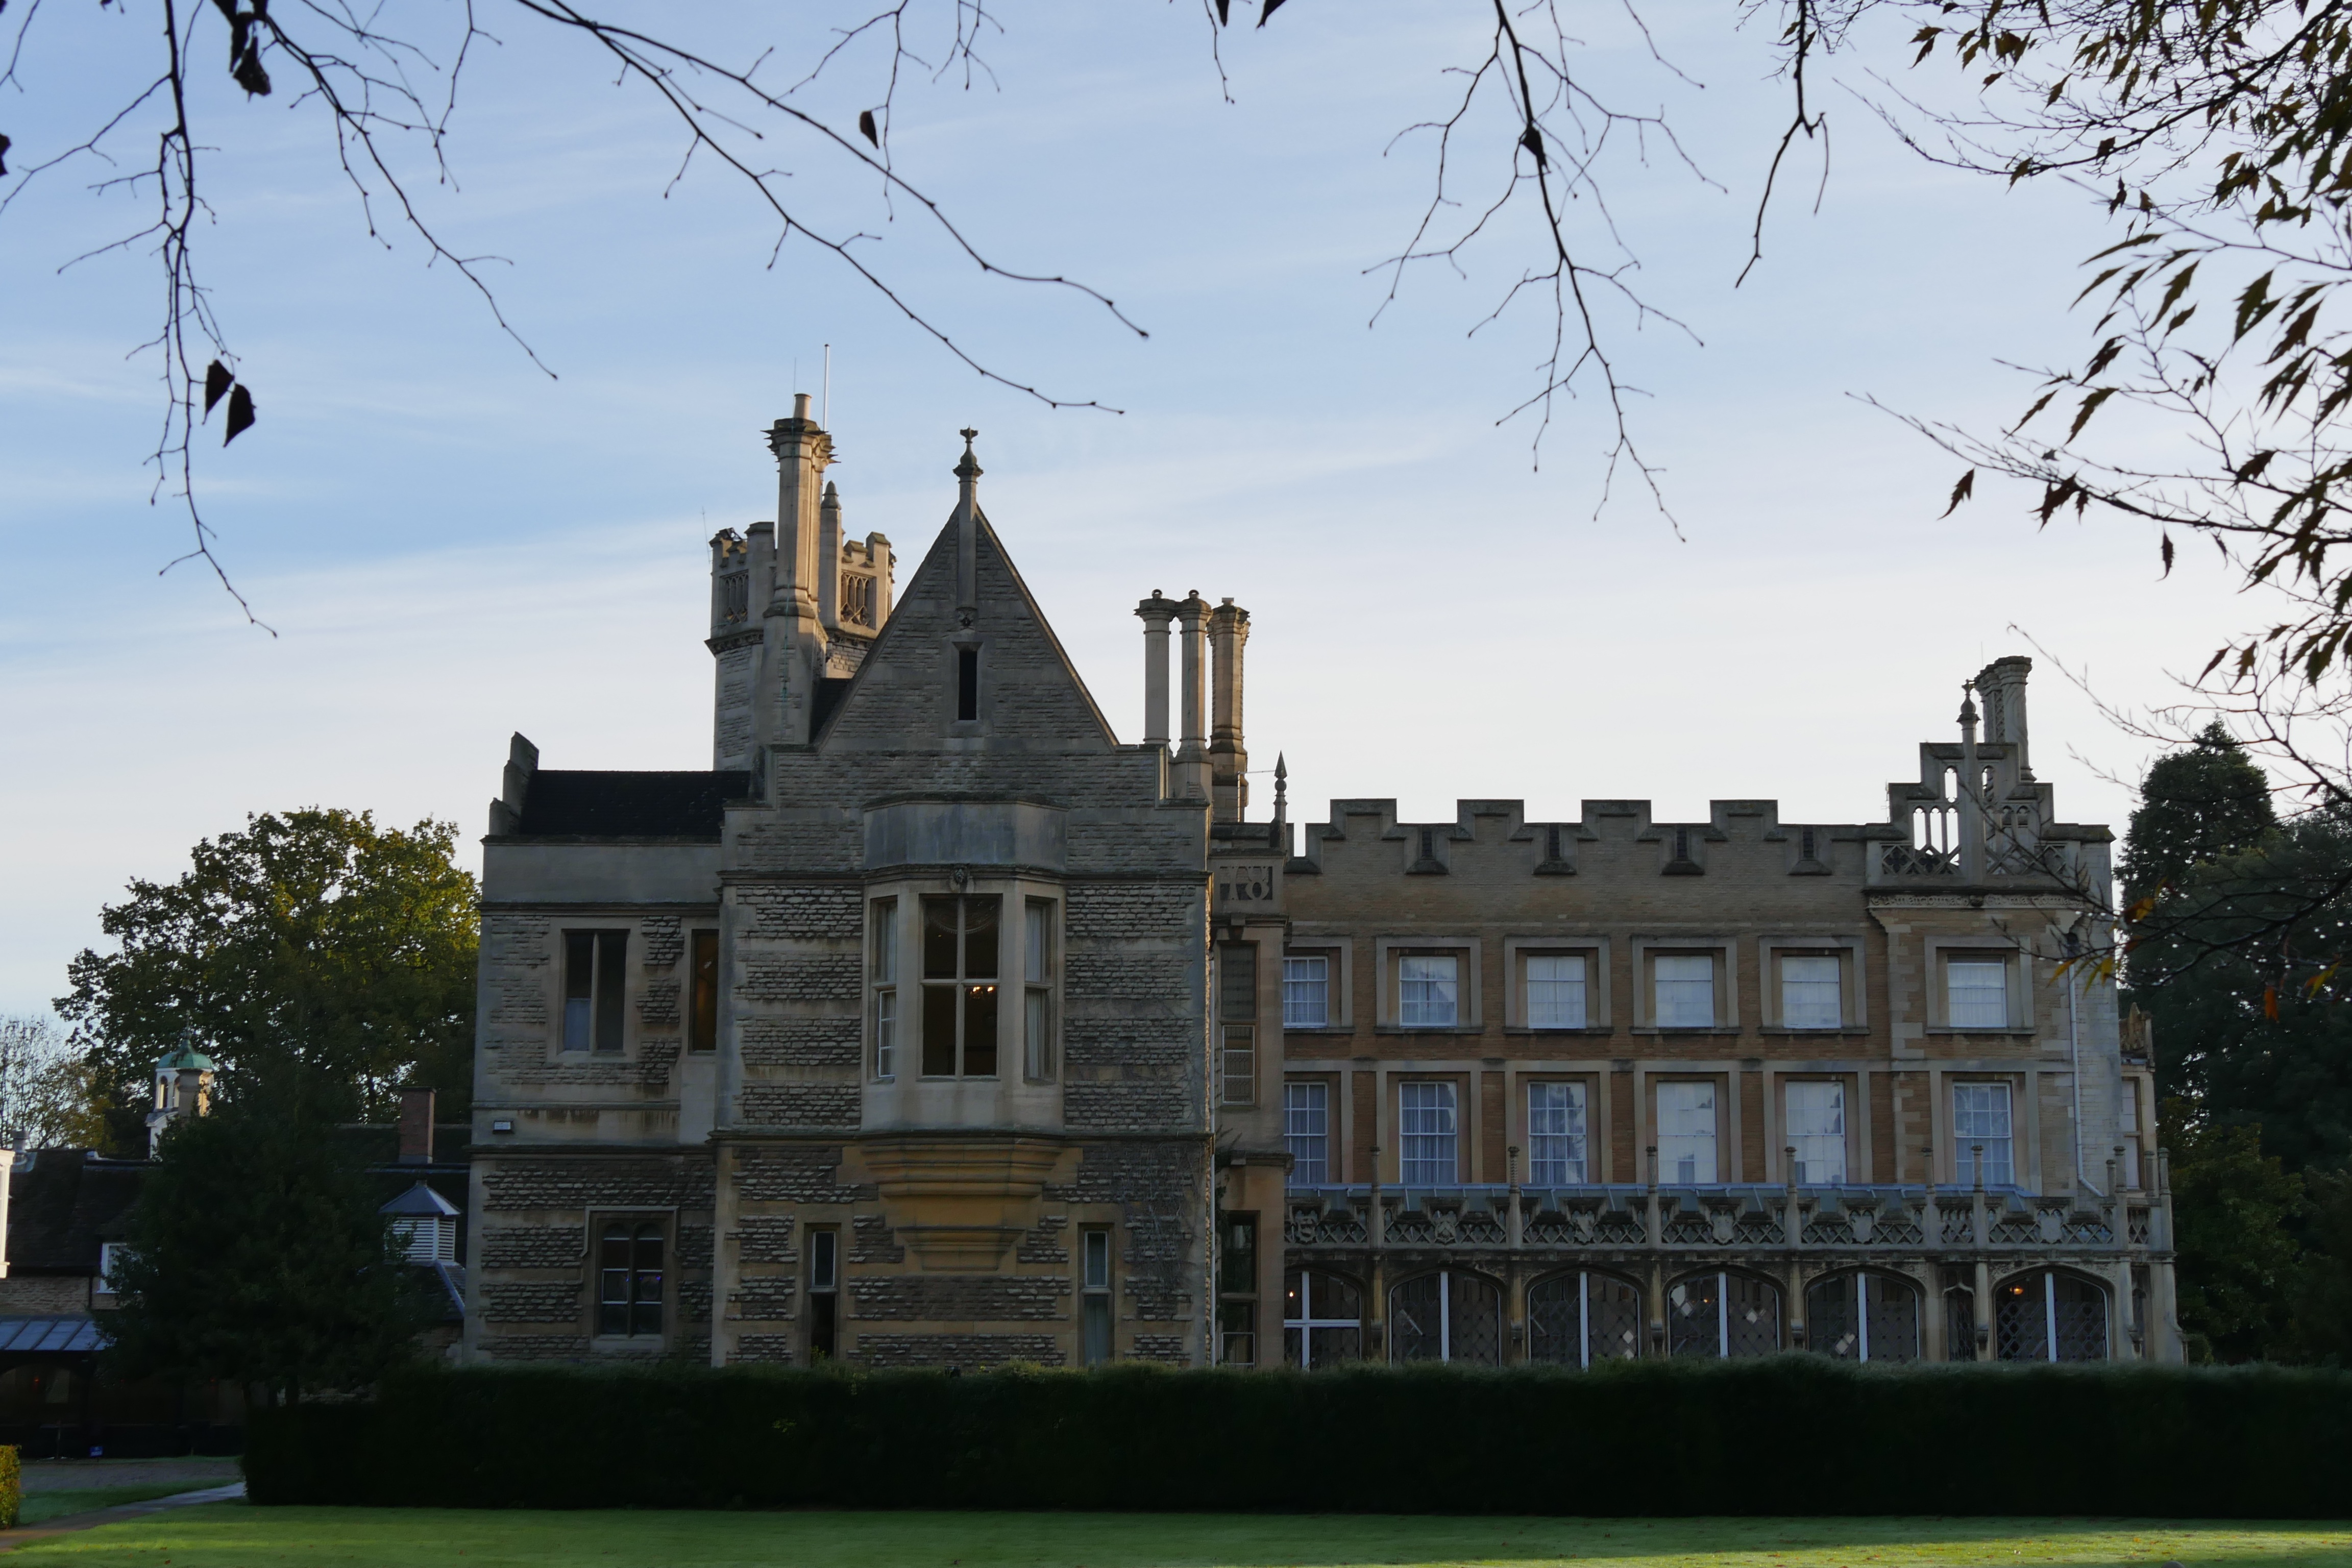
architecture, mansion, house, building, chateau, palace, facade, estate, stately home